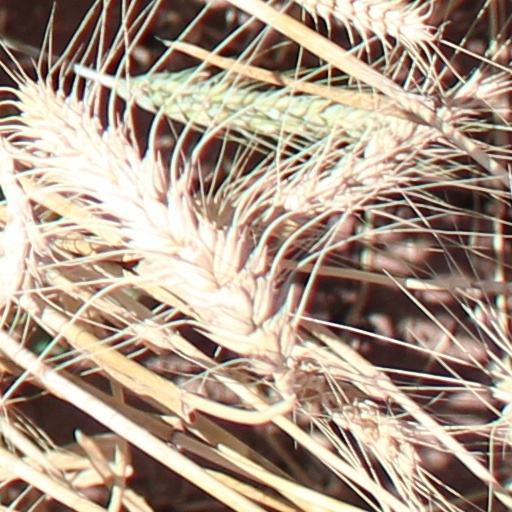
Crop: wheat